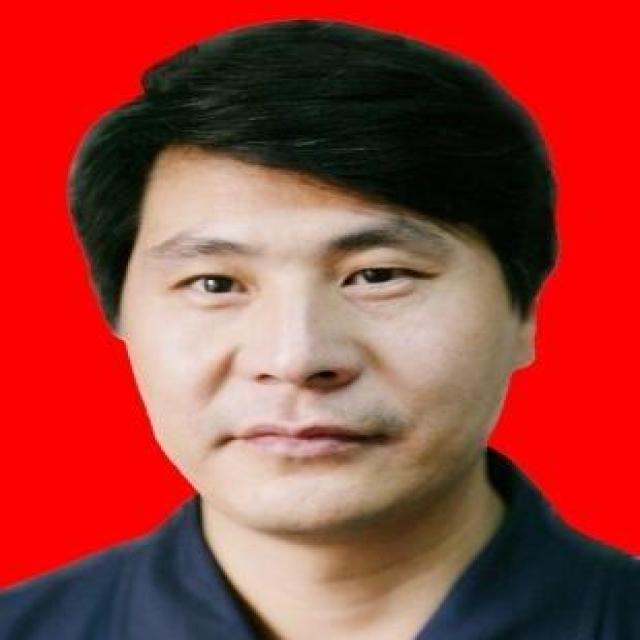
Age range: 45-64